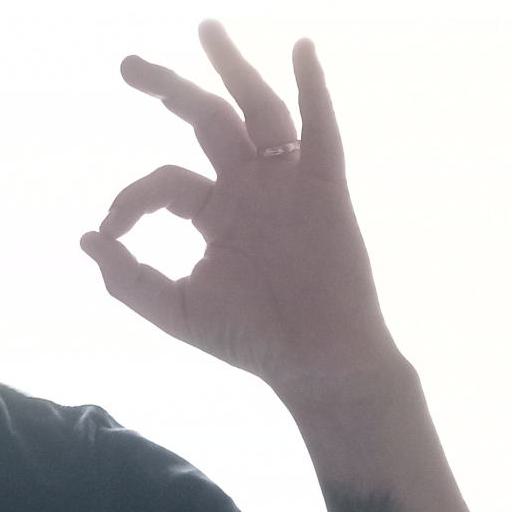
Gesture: ok